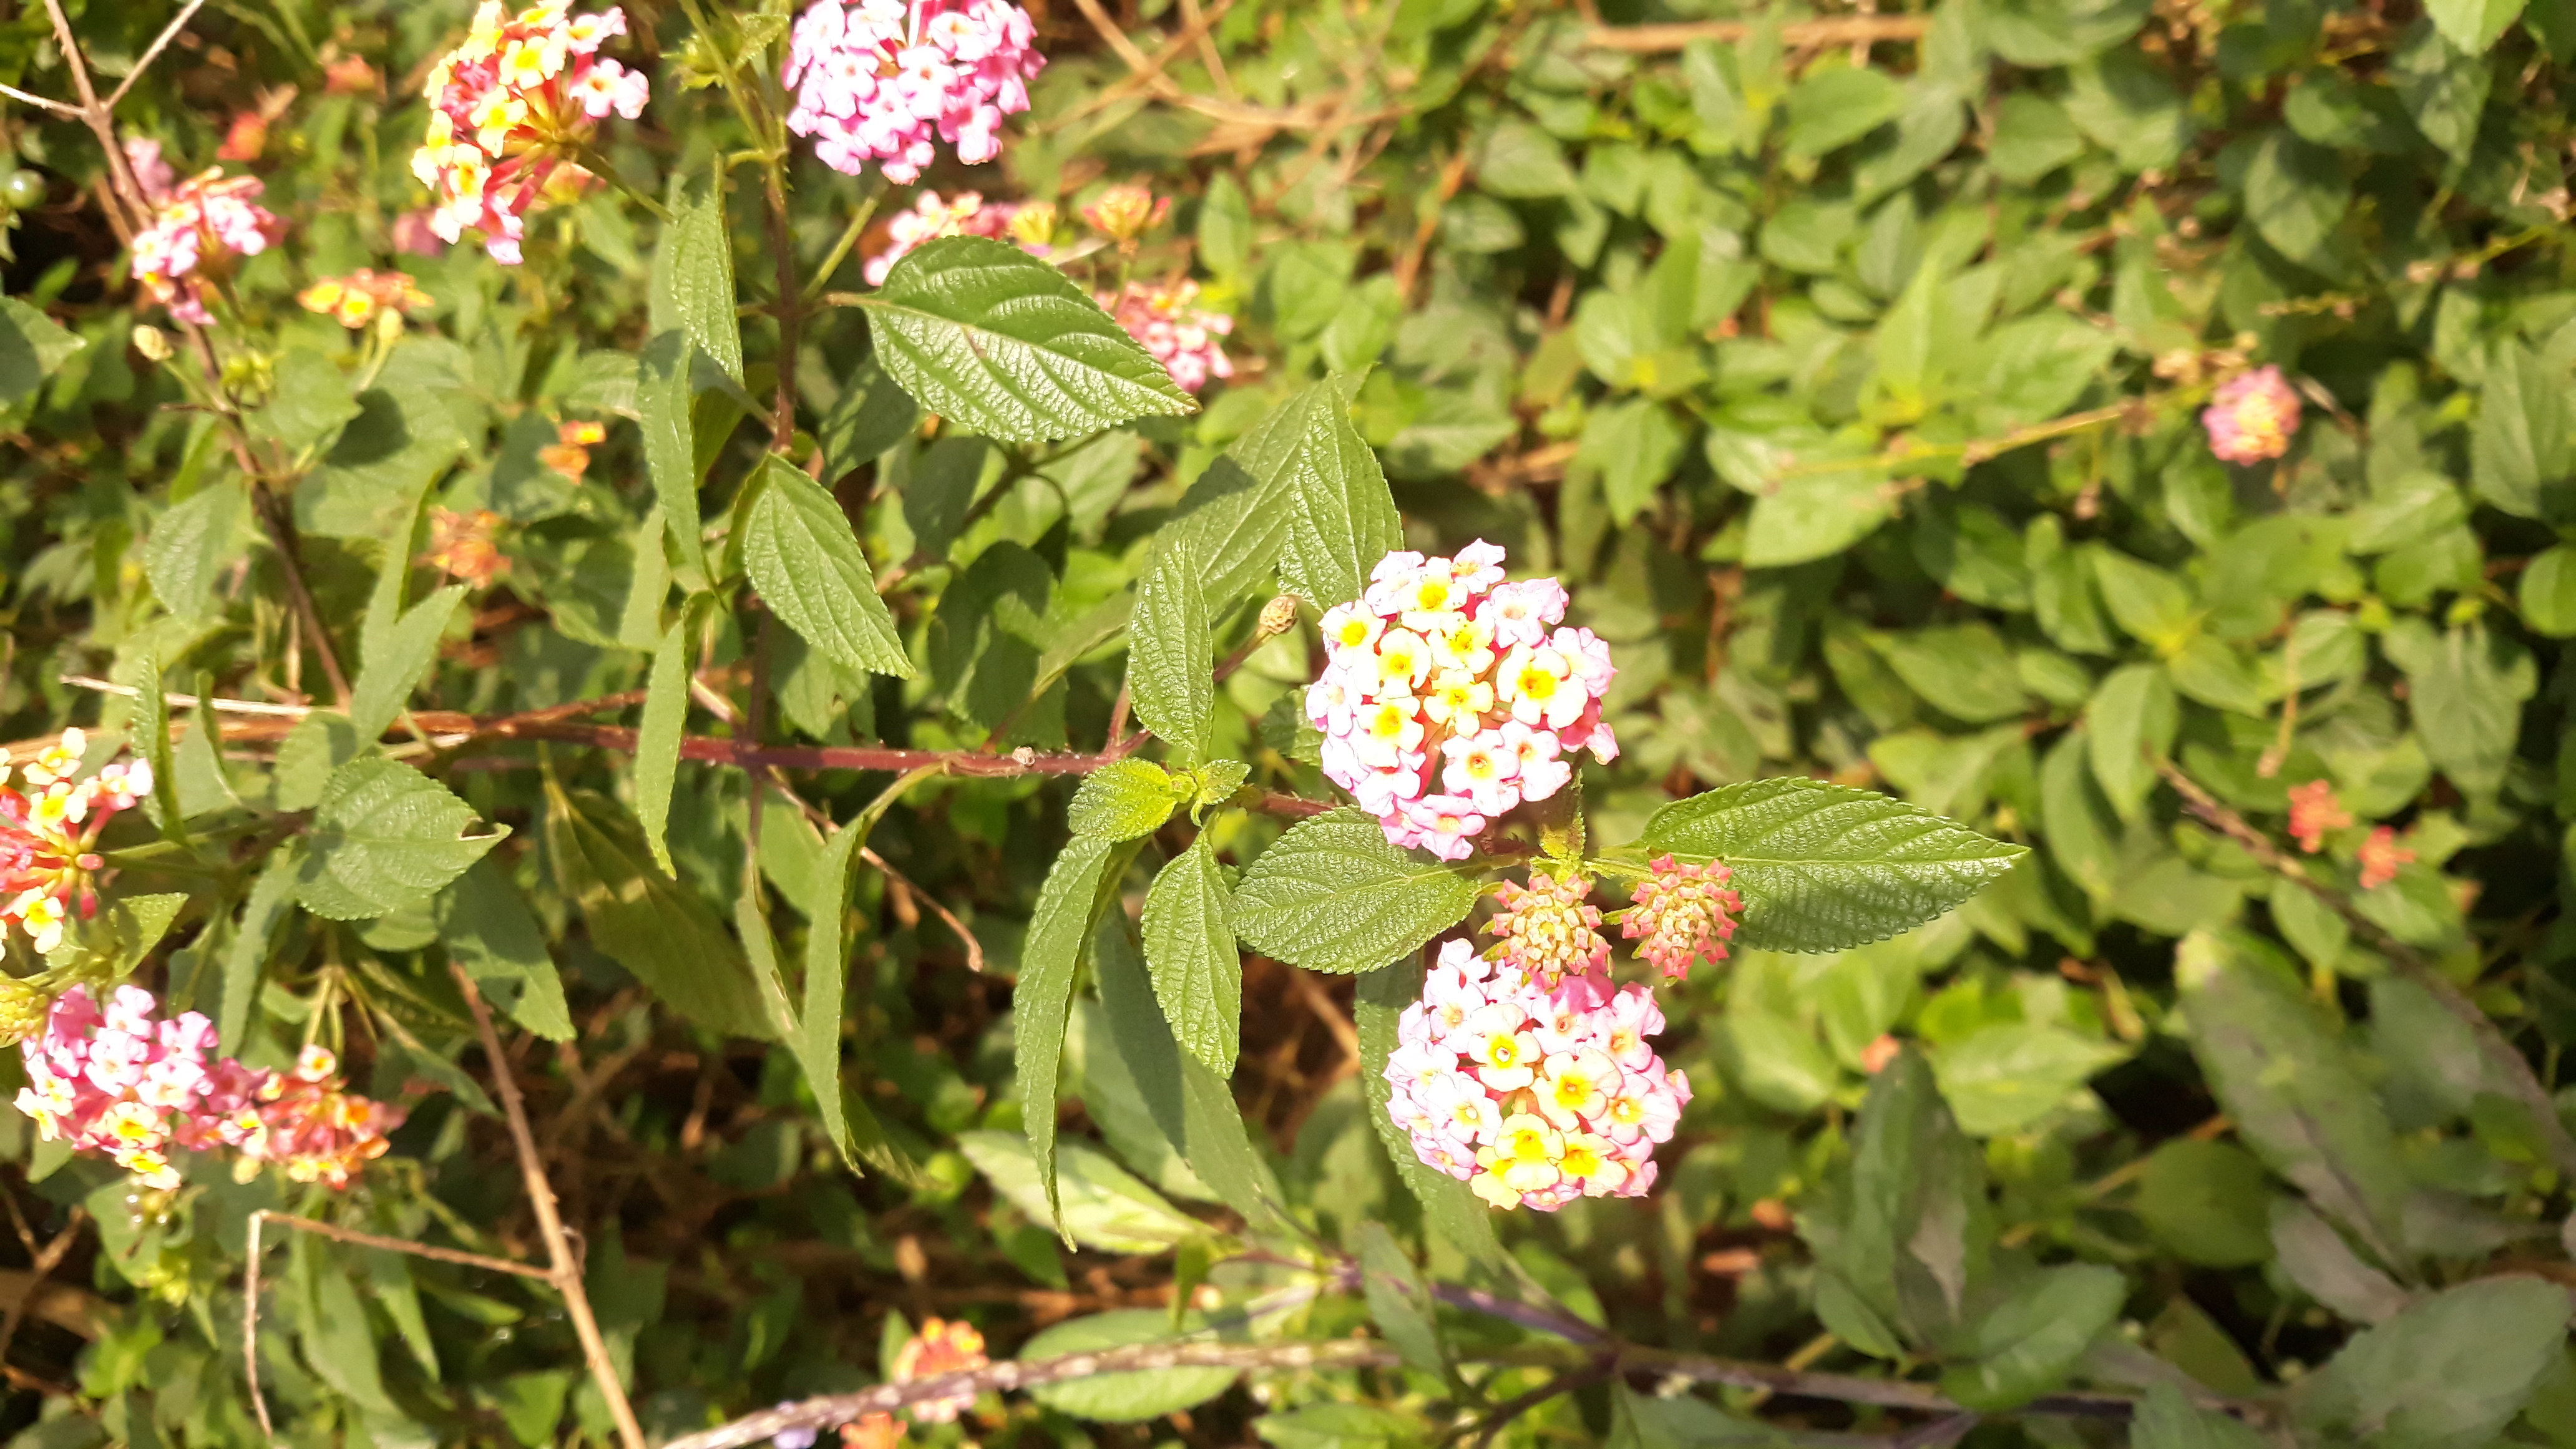
tree, flower, plant, leaf, petal, terrestrial plant, grass, groundcover, shrub, flowering plant, herbaceous plant, annual plant, subshrub, garden, lantana, herb, wildflower, Forb, buddleia, hydrangeaceae, cornales, milkweed, viburnum, cinquefoil